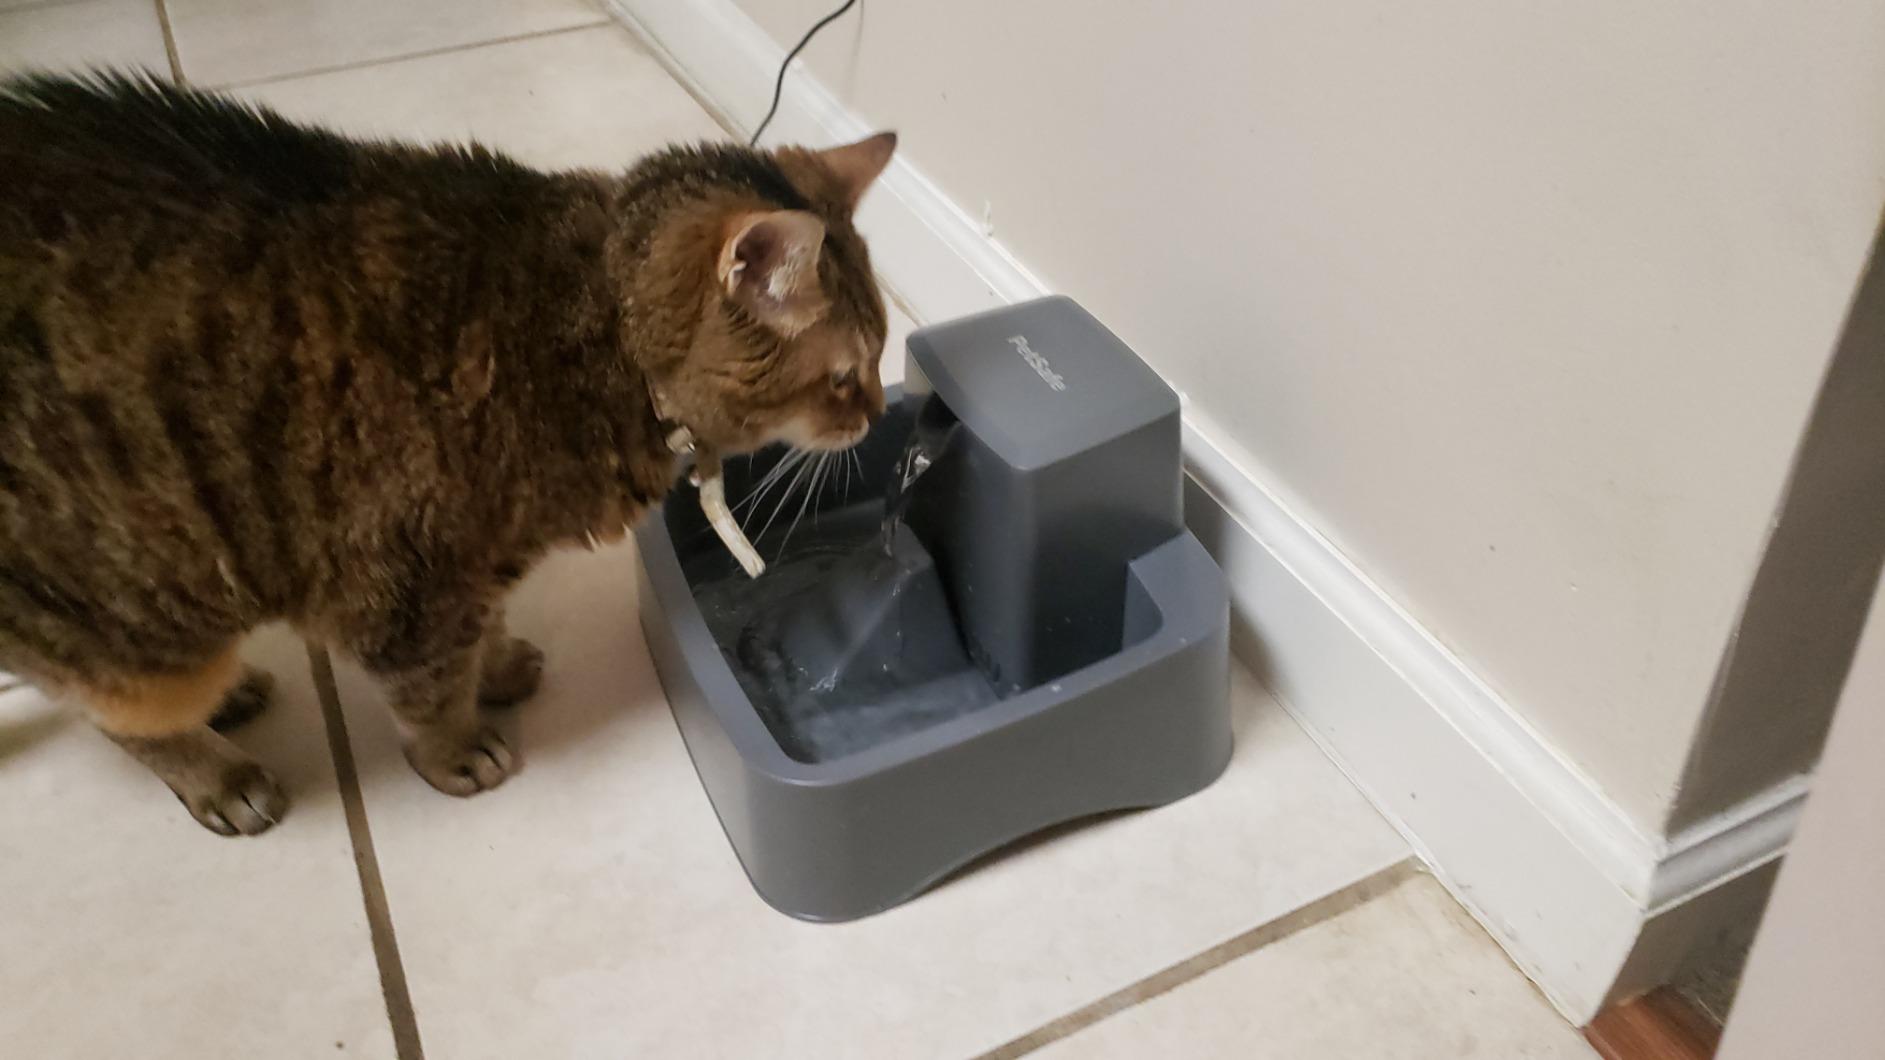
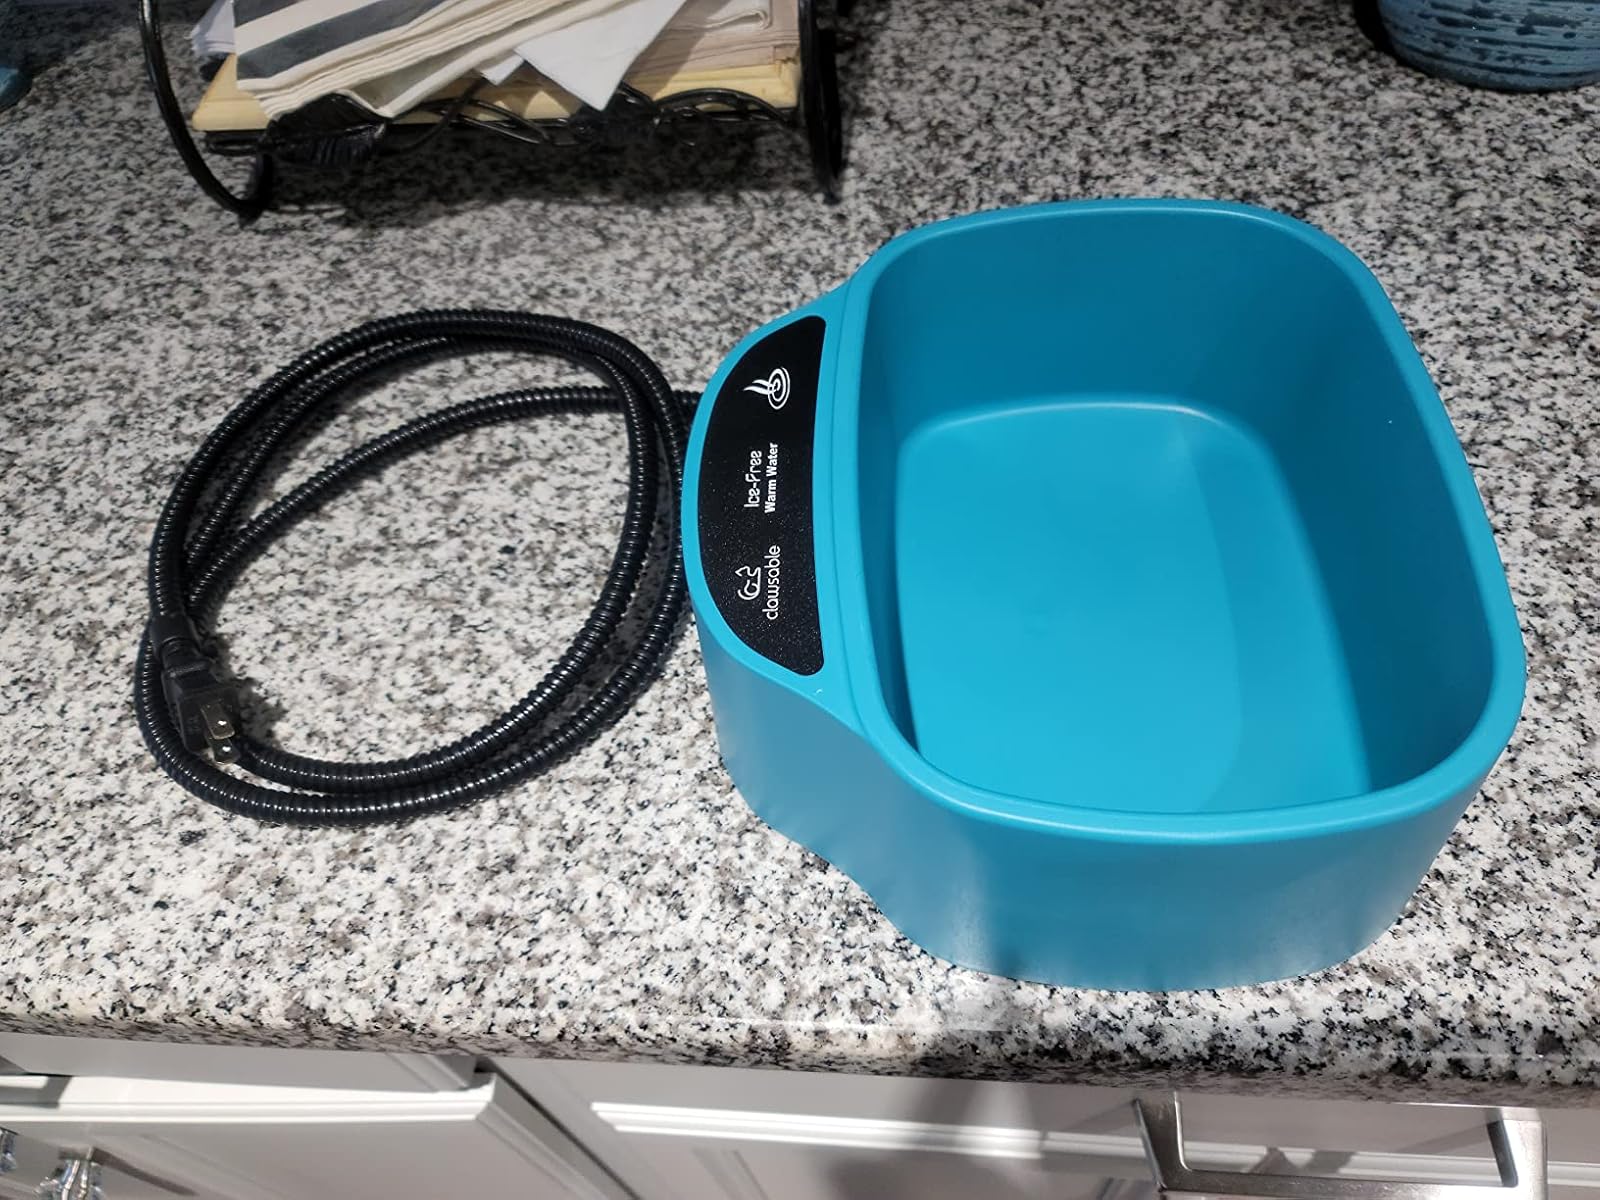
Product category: items_bowl
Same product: no